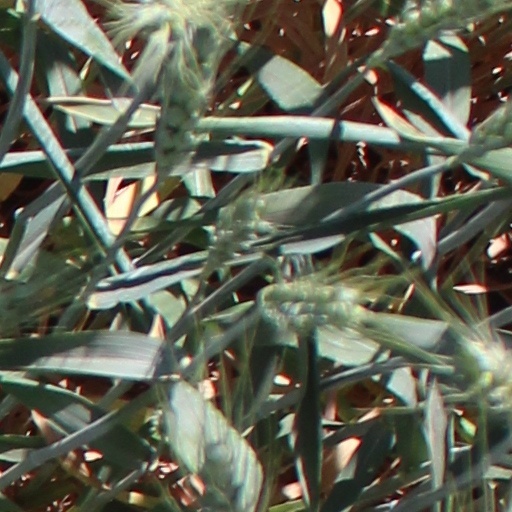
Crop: wheat